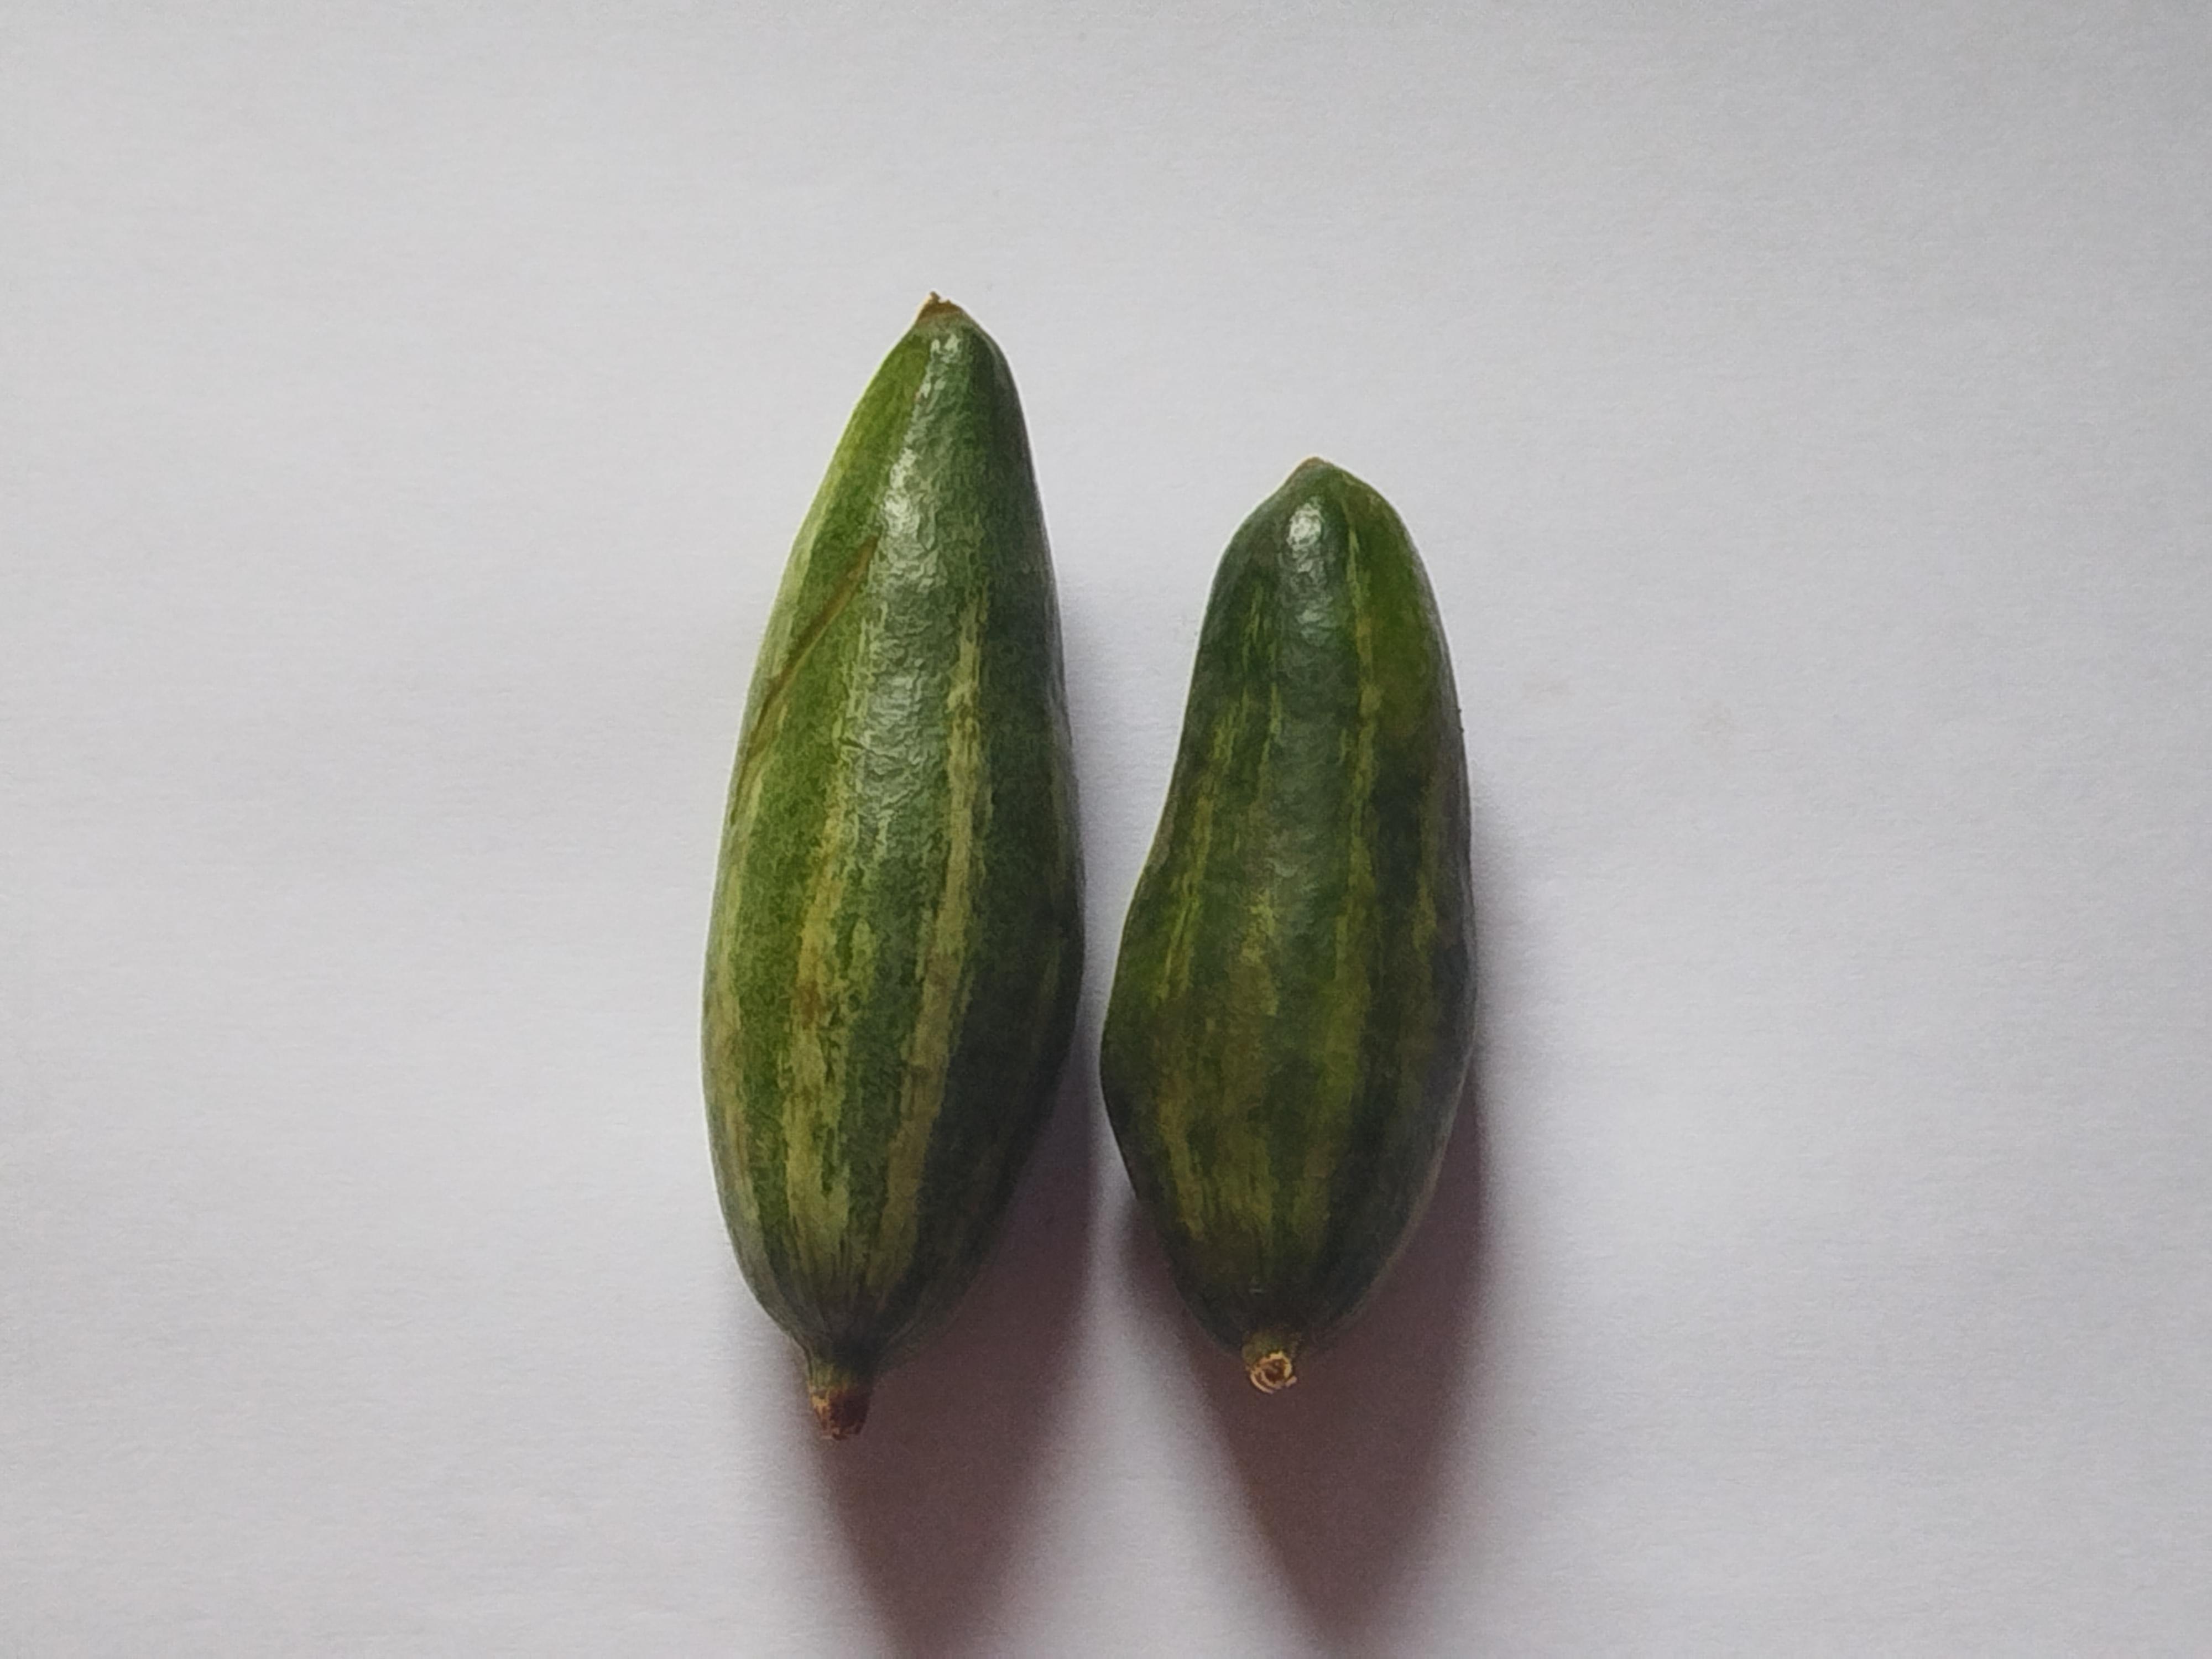
Label: Pointed gourd